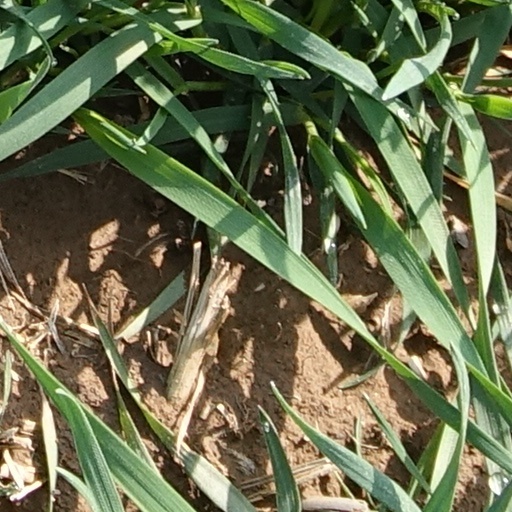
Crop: wheat